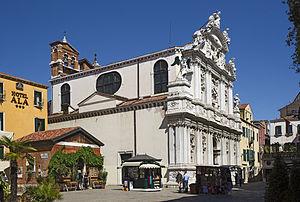
Église Santa Maria del Giglio à Venise, Campo Santa Maria Zobenigo. Italiano: Chiesa di Santa Maria del Giglio Venezia. Campo Santa Maria Zobenigo. Santa Maria Zobenigo
Santa Maria del Giglio est une église catholique de Venise, en Italie.